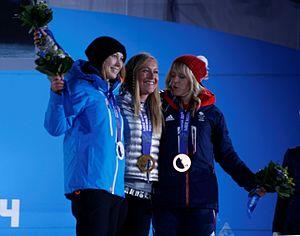
Jenny Jones est une snowboardeuse britannique née le 3 juillet 1980 à Bristol, en Angleterre. Elle a remporté la médaille de bronze lors des épreuves de slopestyle aux Jeux olympiques d'hiver de 2014 à Sotchi.